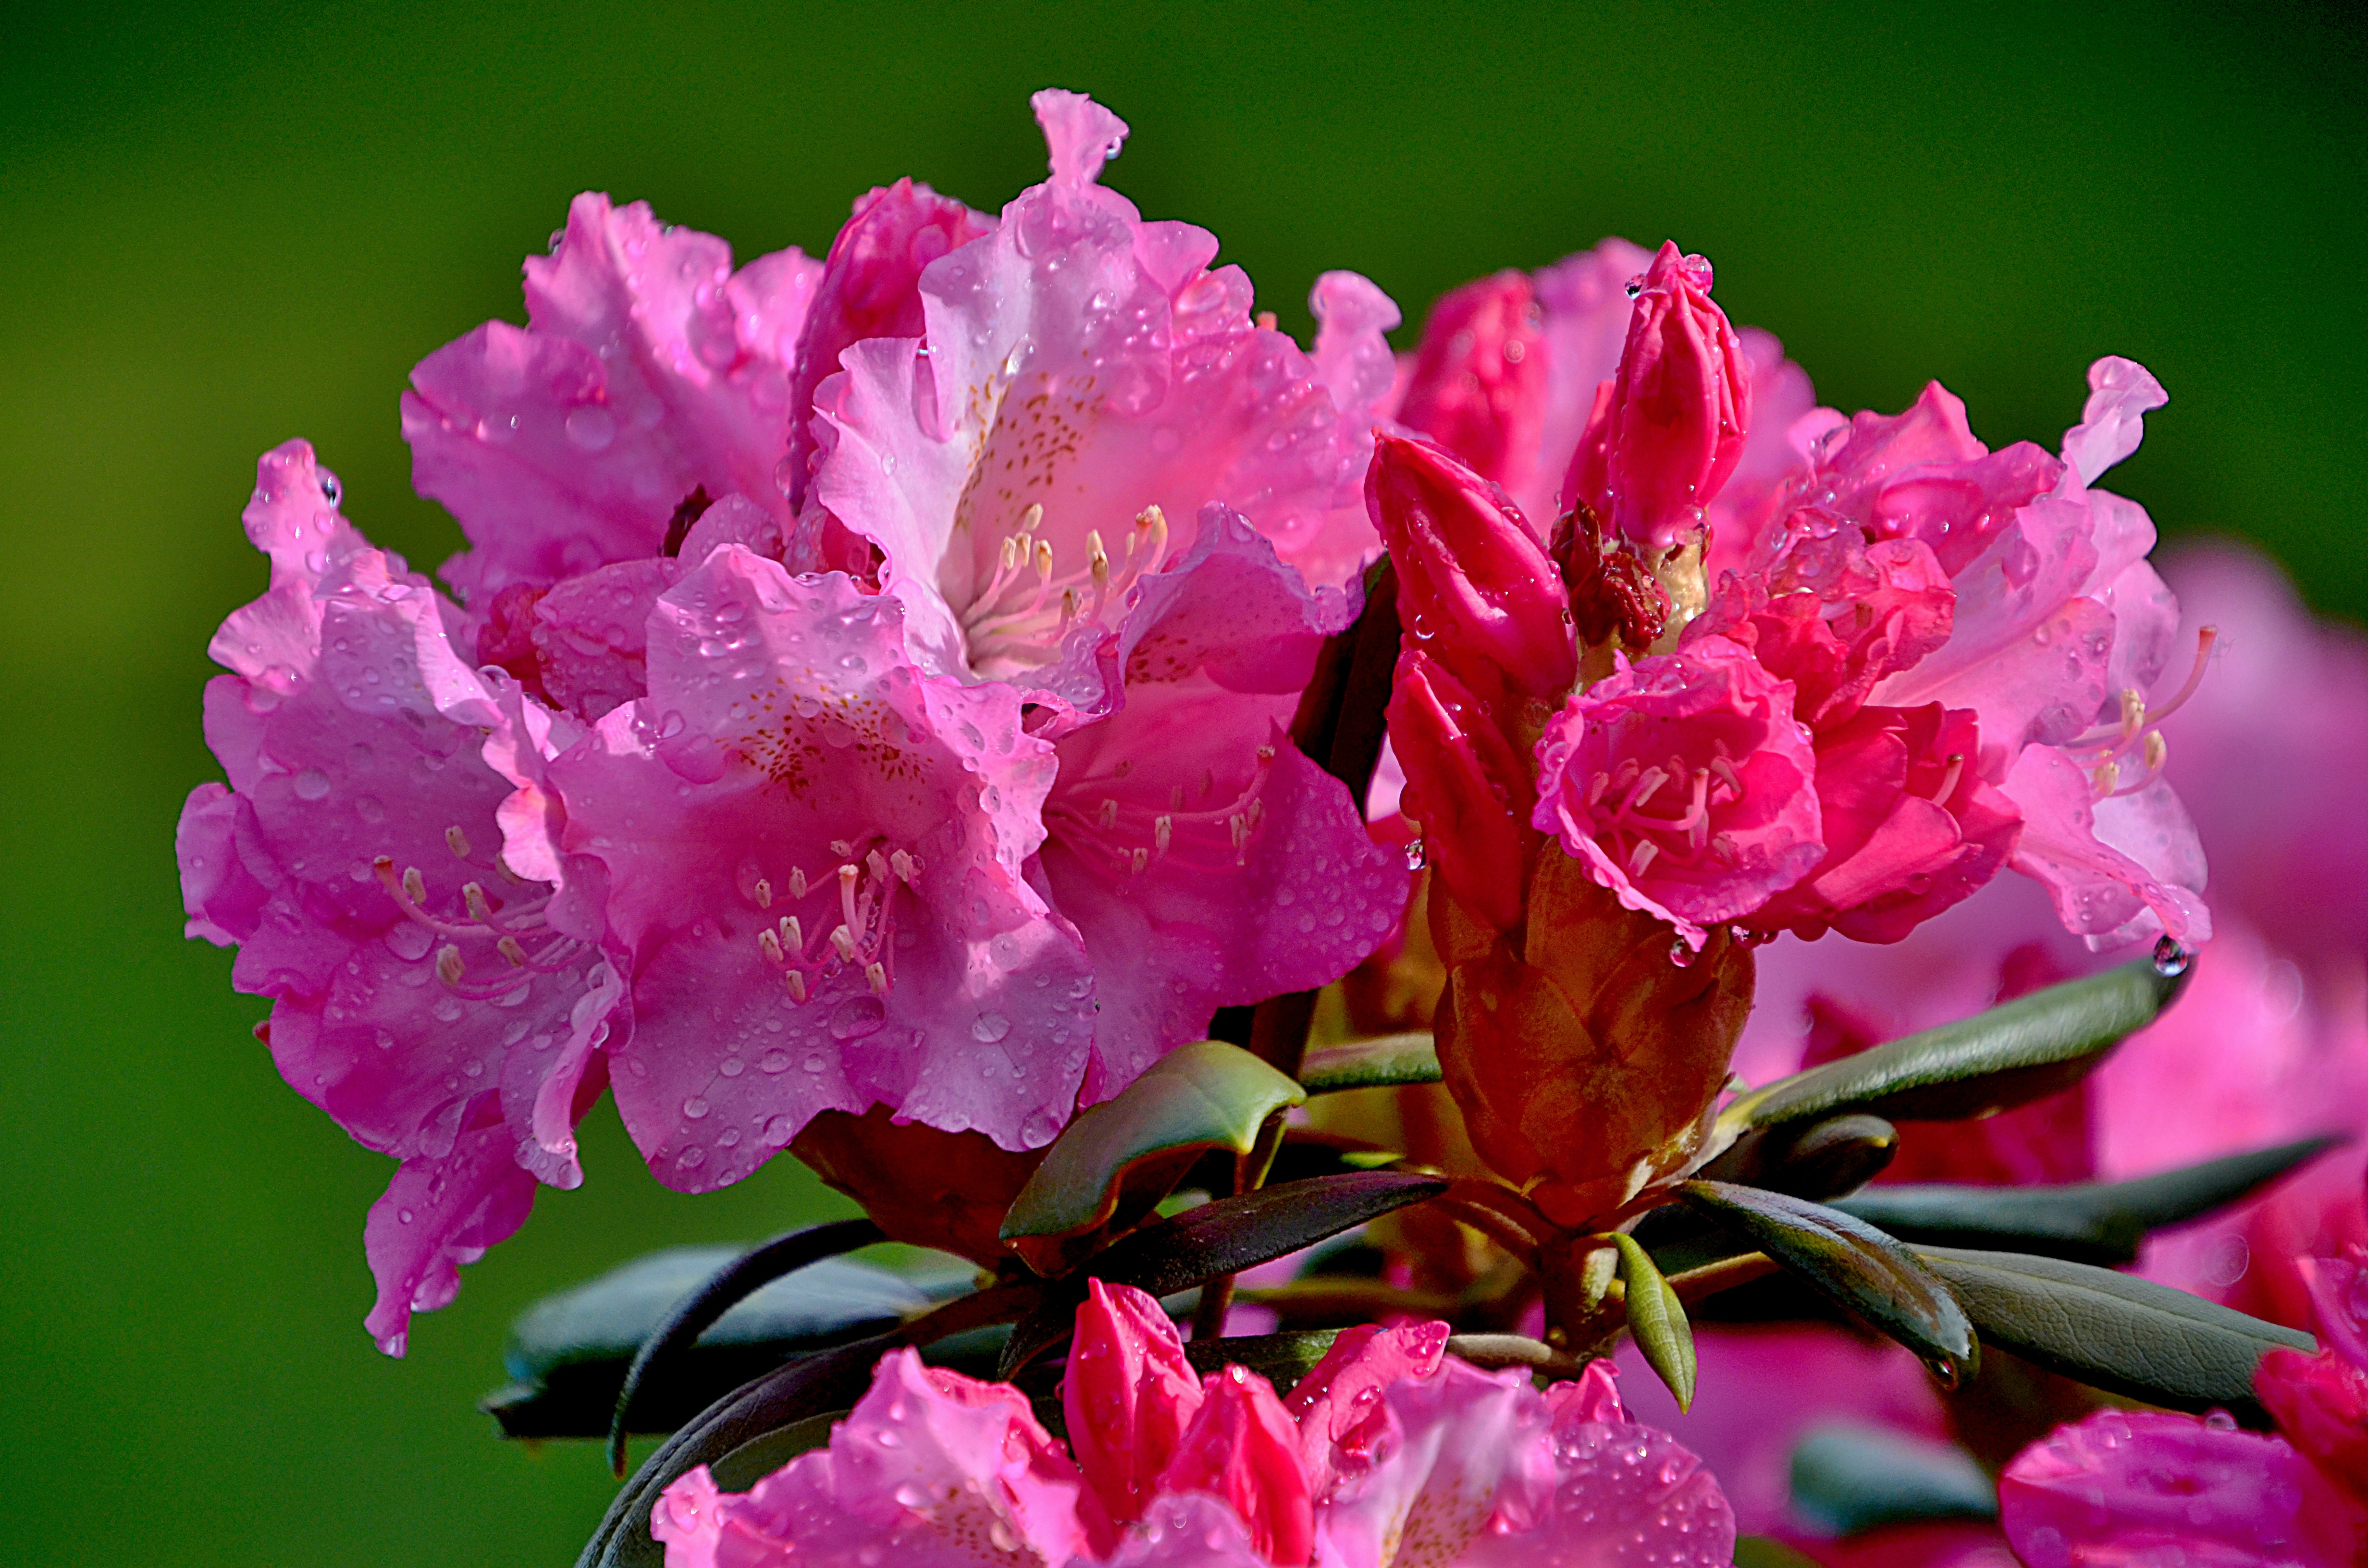
flower, plant, botany, petal, terrestrial plant, pink, magenta, shrub, tree, flowering plant, annual plant, close up, blossom, rose family, subshrub, event, rose order, pink family, perennial plant, art, plant stem, ericales, four o clock family, Rhododendron catawbiense, rhododendron